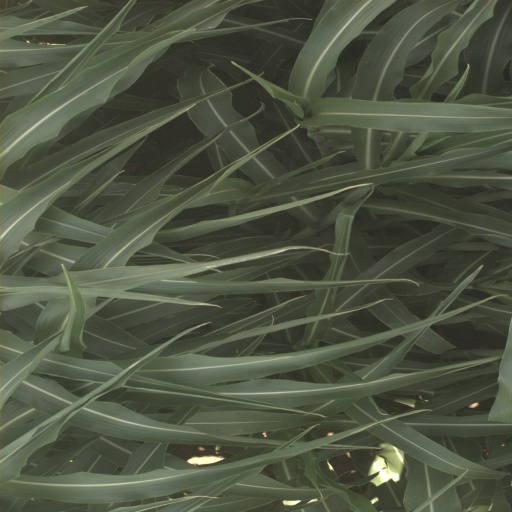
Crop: sorghum